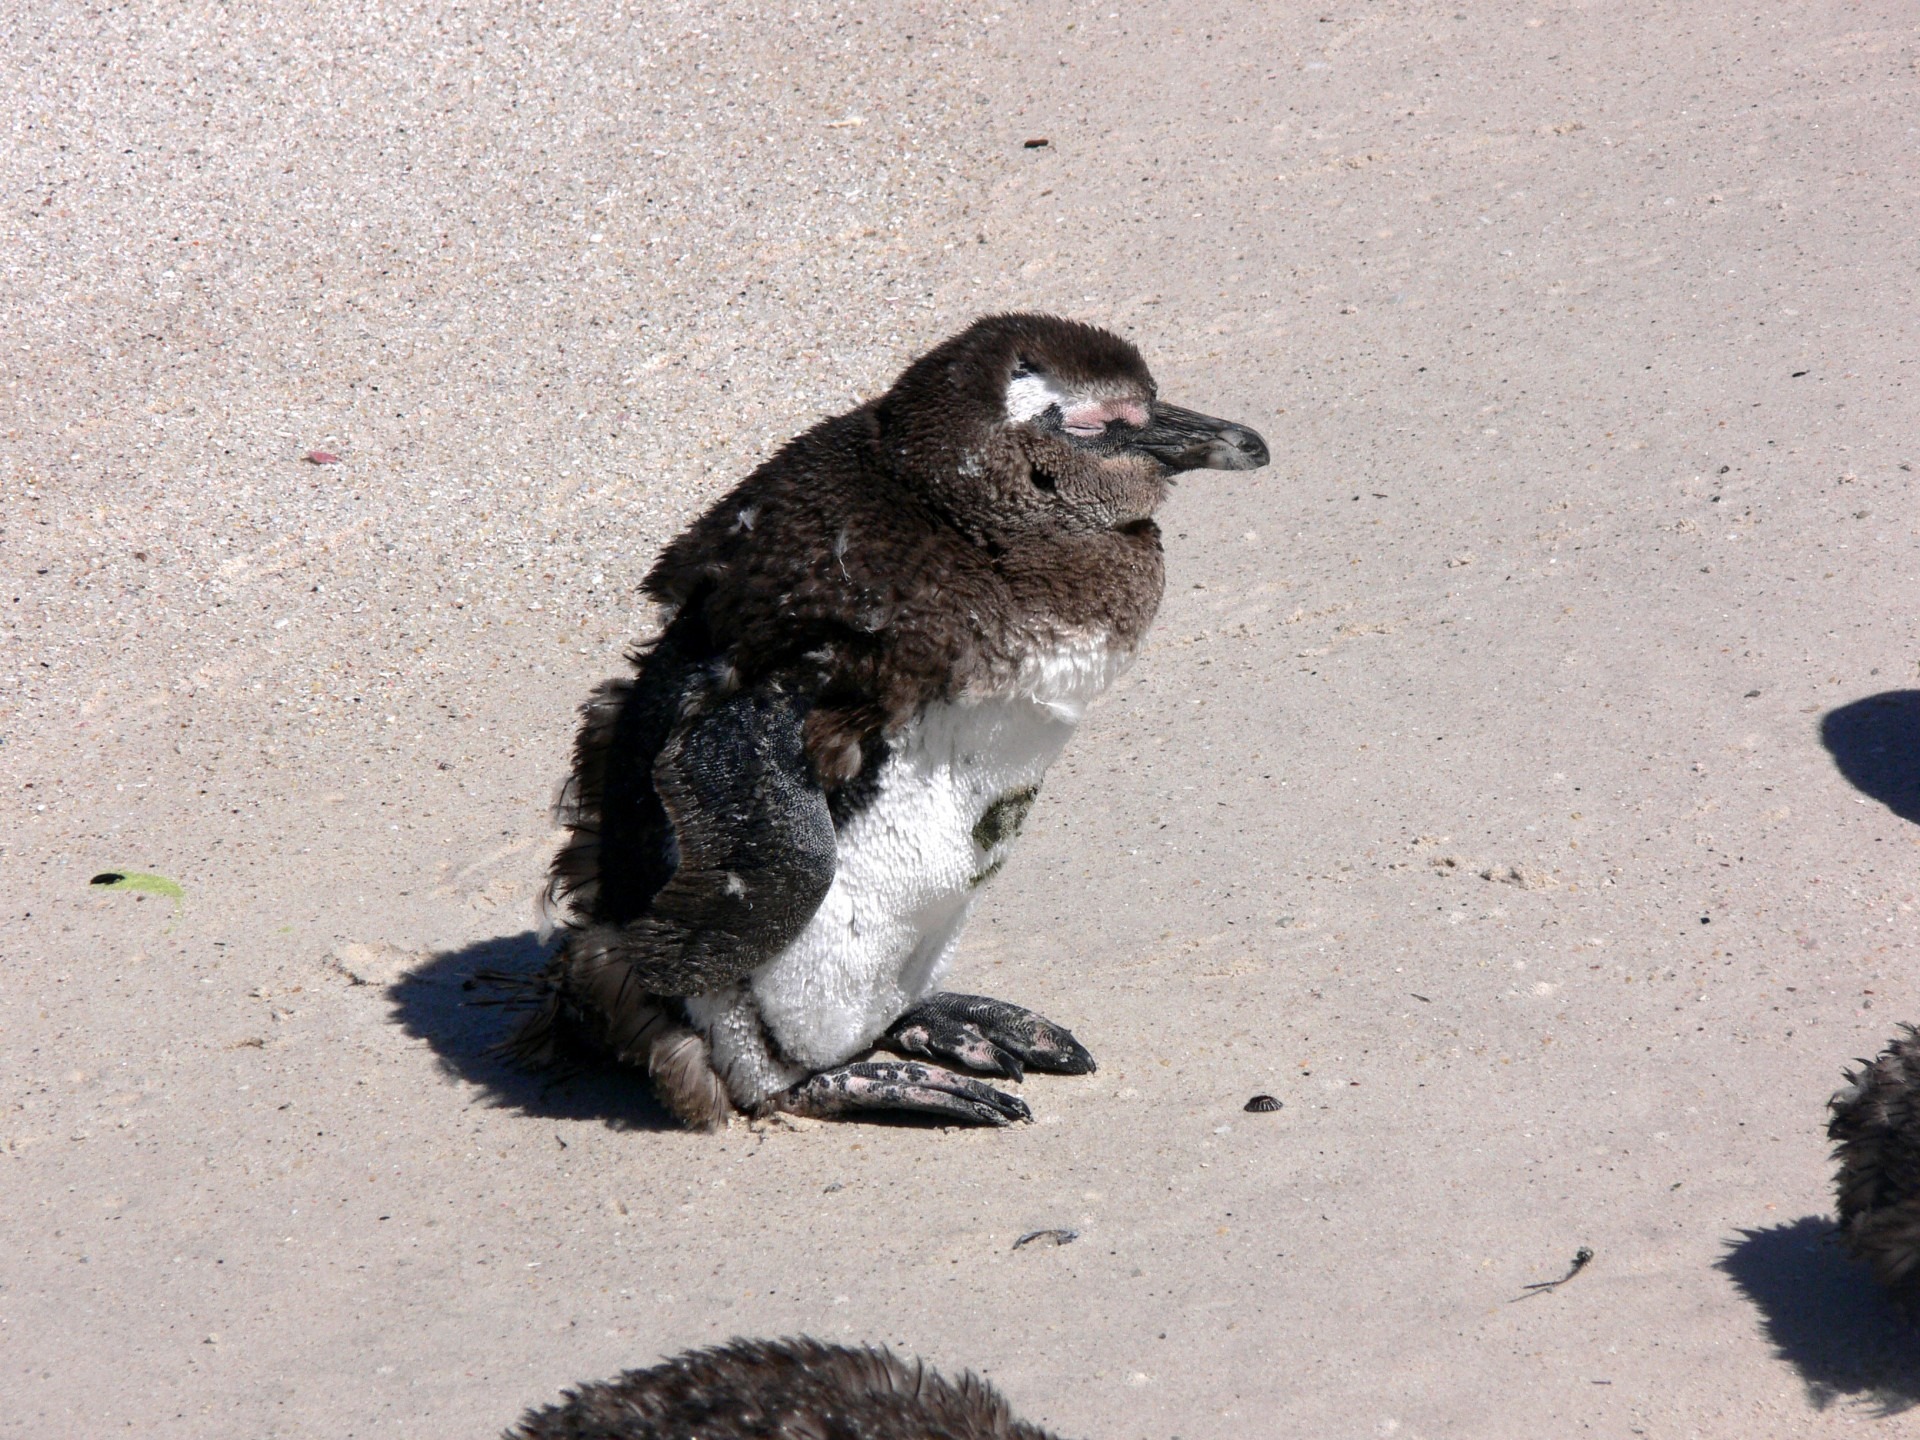
beach, nature, outdoor, wilderness, bird, animal, wildlife, wild, environment, beak, mammal, freedom, black, fauna, penguin, crow, majestic, outdoors, zoology, feathers, wings, vertebrate, creature, species, south africa, flightless bird, flightless, perching bird, crow like bird, molting, simon town